Principles of grouping

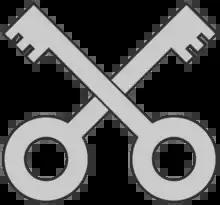
Law of good continuation

When there is an intersection between two or more objects, people tend to perceive each object as a single uninterrupted object. This allows differentiation of stimuli even when they come in visual overlap. Humans have a tendency to group and organize lines or curves that follow an established direction over those defined by sharp and abrupt changes in direction.